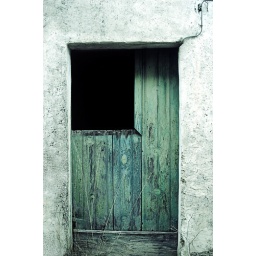
the window in the door